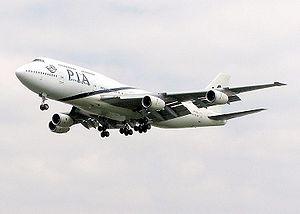
PIA ou Pakistan International Airlines est la compagnie aérienne nationale du Pakistan. C'est la 31ᵉ plus grande compagnie aérienne d'Asie, offrant des services réguliers vers 23 destinations domestiques et 36 destinations internationales dans 25 pays en Asie, en Europe et Amérique du Nord. Ses bases principales sont Karachi, Lahore et Islamabad.